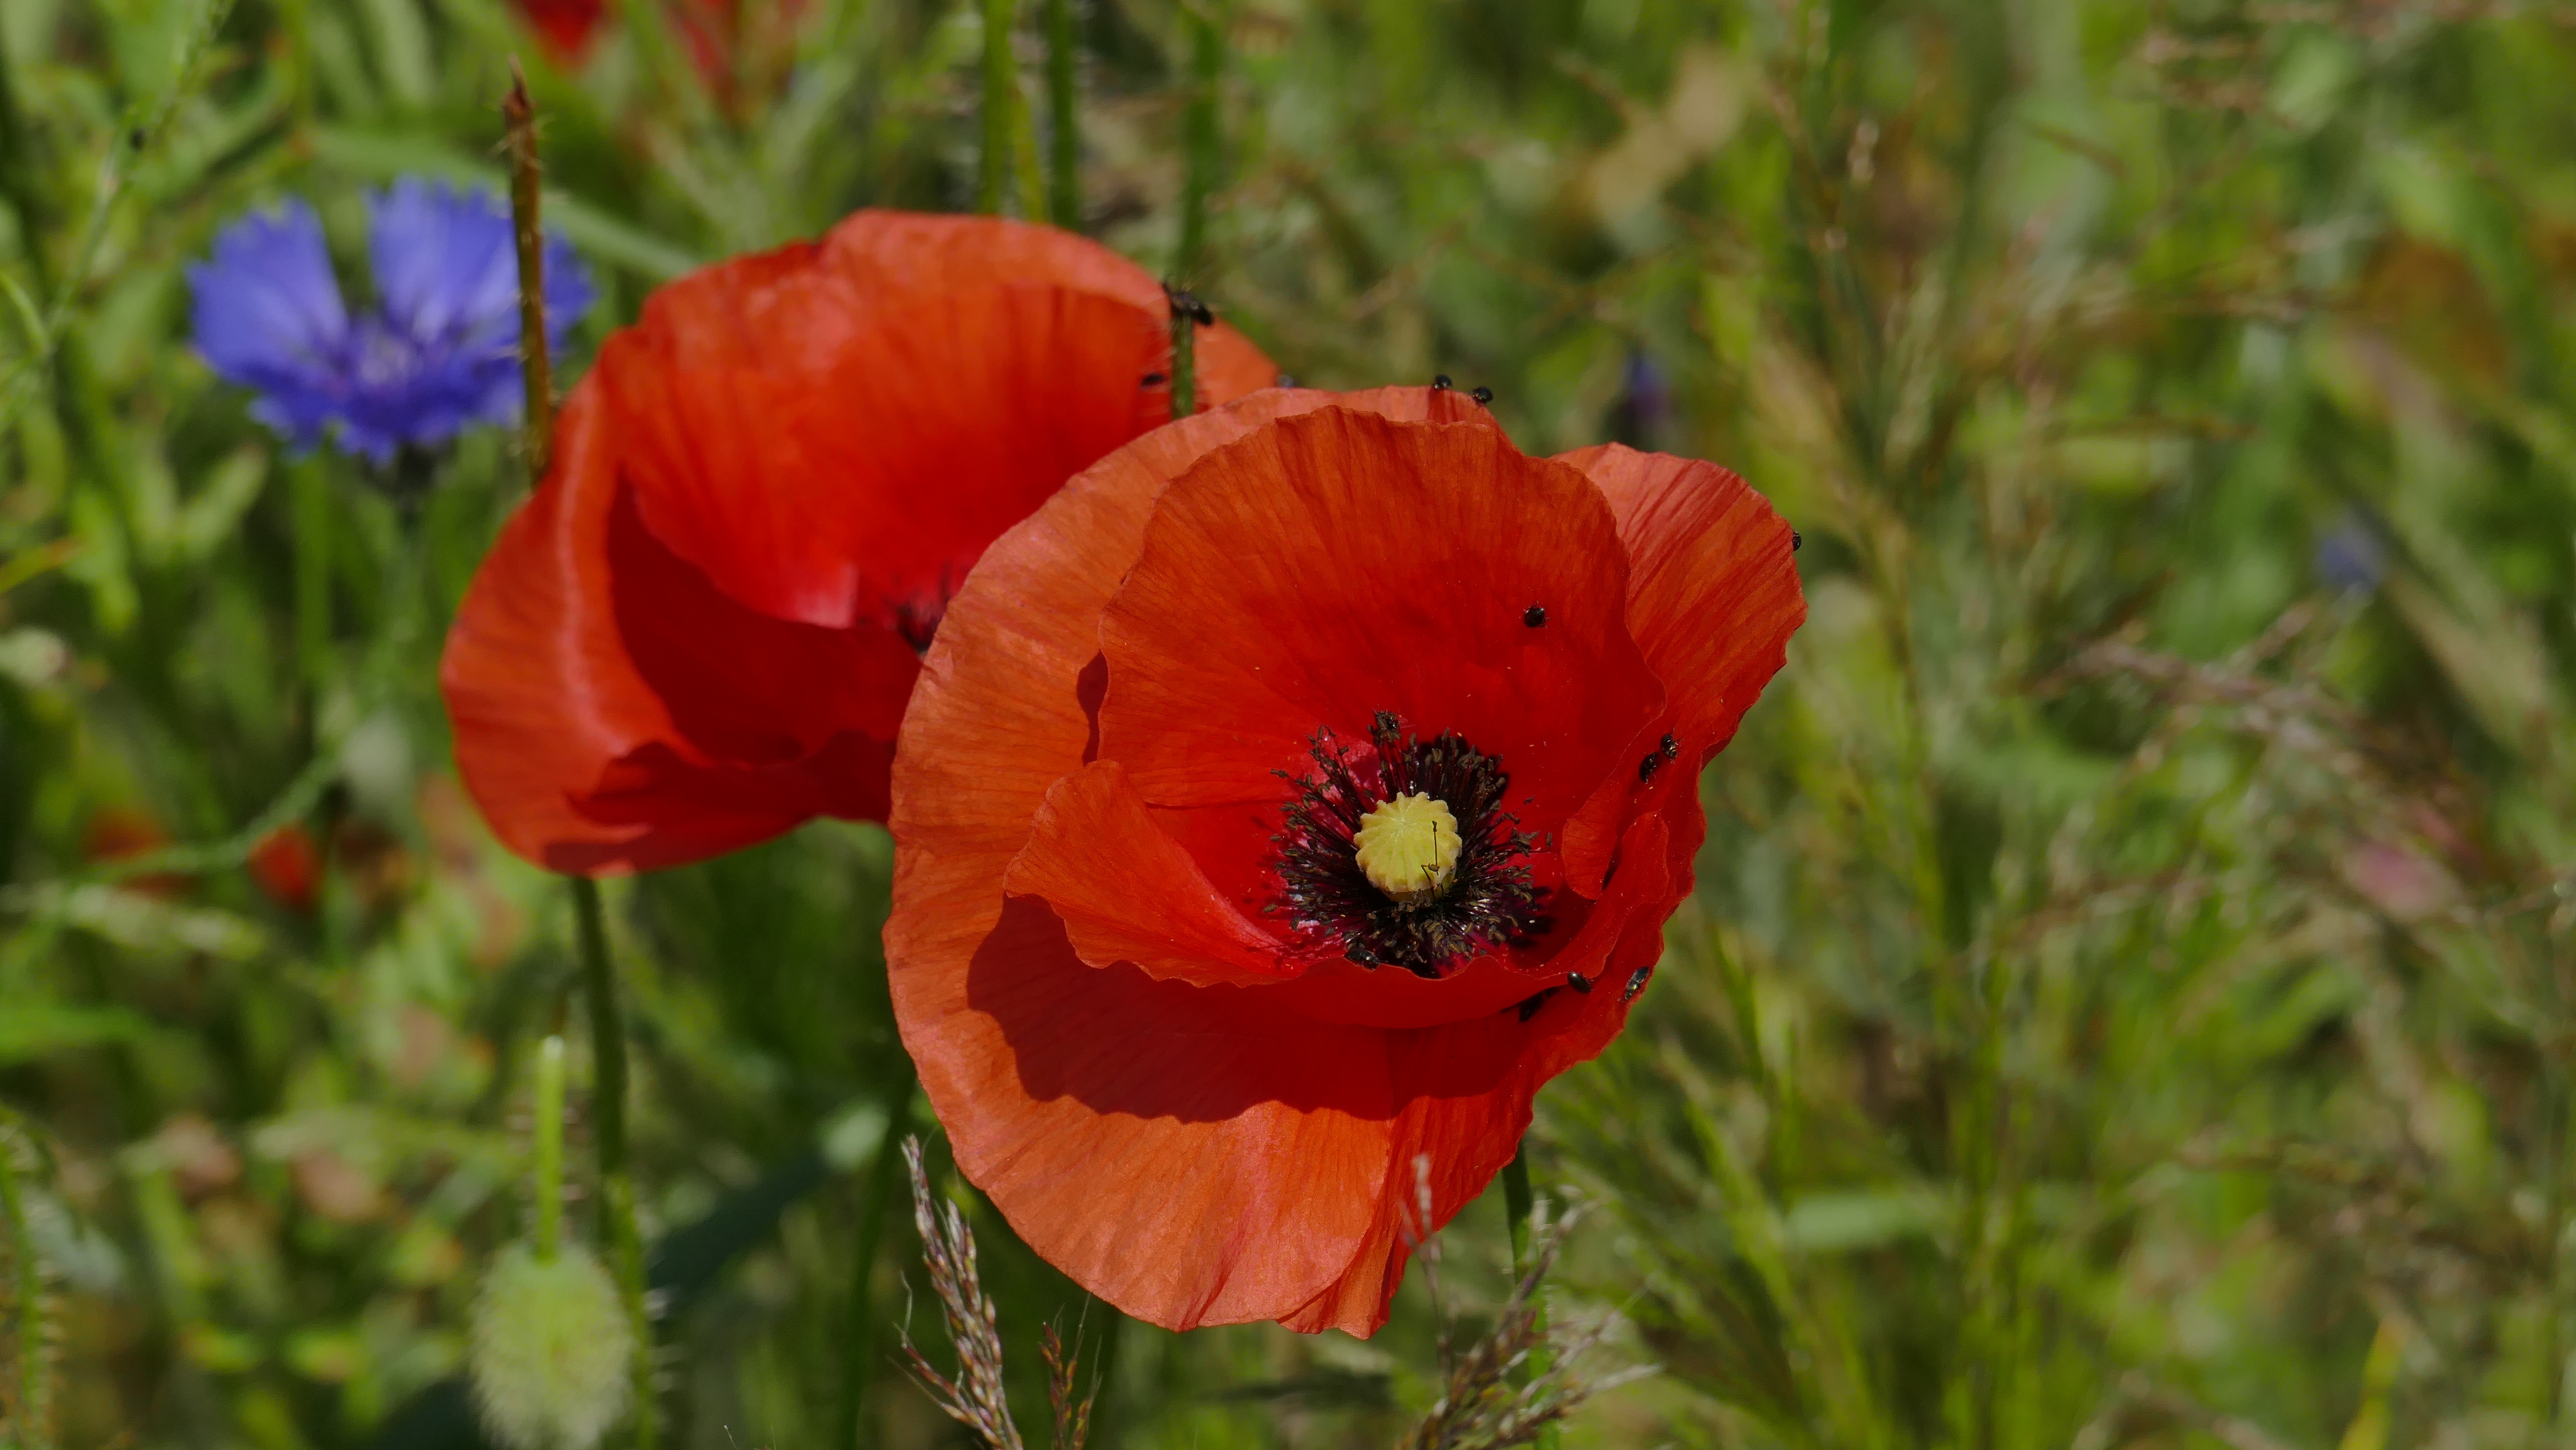
nature, blossom, plant, field, meadow, flower, petal, bloom, summer, spring, red, macro, botany, two, close, flora, wild flower, wildflower, klatschmohn, poppy flower, red poppy, cornflower, sunny, poppy, beetle, coquelicot, macro photography, blossomed, flowering plant, close up nature bloom, eschscholzia californica, land plant, poppy family